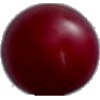
Label: Cherry Wax Red 1